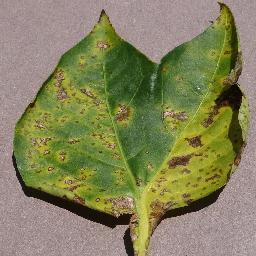
Label: Pepper,_bell___Bacterial_spot